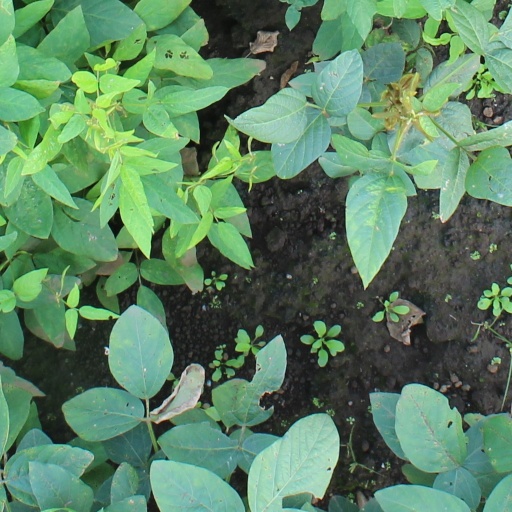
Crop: soybean